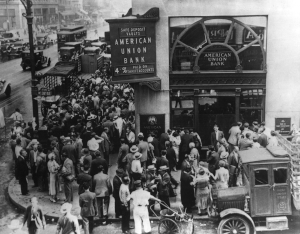
Depressionen
En folkemasse er samlet foran New Yorks American Union Bank under et bankstormløb i starten af Depressionen.
Den Store Depression, eller blot Depressionen, var en dramatisk og verdensomspændende recession, som de fleste steder begyndte i 1929 og sluttede på forskellige tidspunkter i 1930’erne, alt afhængigt af, hvilket land der var tale om. Det var den største og hidtil vigtigste økonomiske depression i verdenshistorien. Depressionen begyndte i USA og spredte sig herefter til resten af verden. Depressionens omfang blev med blandet succes forsøgt stoppet med New Deal, da Franklin D. Roosevelt blev præsident i 1933.